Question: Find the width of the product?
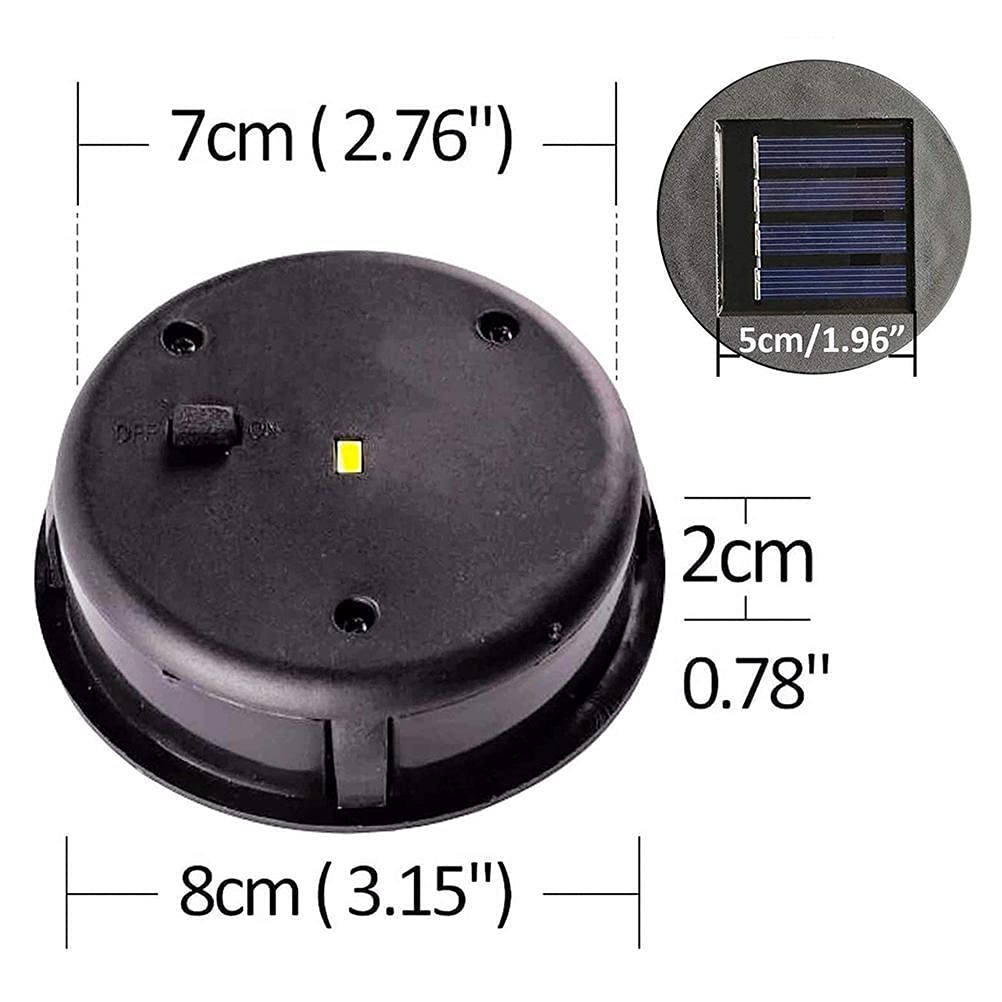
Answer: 3.15 inch